Ku-ring-gai Wildflower Garden

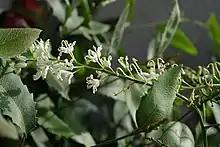
Lomatia ilicifolia in Ku-ring-gai Wildflower Garden

Ku-ring-gai Wildflower Garden is a botanical garden in St Ives, in the Local Government Area of Ku-ring-gai Council on the Upper North Shore region of Sydney, New South Wales, Australia.